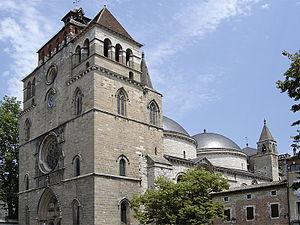
La cathédrale romane Saint-Étienne à Cahors, France.
Les listes suivantes recensent les cathédrales catholiques de France.